List of reduplicated Australian place names

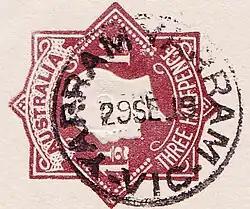
1919 Yarram Yarram postmark – the town is now Yarram

These names are examples of reduplication, a common theme in Australian toponymy, especially in names derived from Indigenous Australian languages such as Wiradjuri. Reduplication is often used as an intensifier such as "Wagga Wagga" "many crows" and "Tilba Tilba" "many waters".